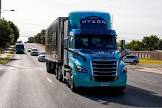
Vehicle type: Cars